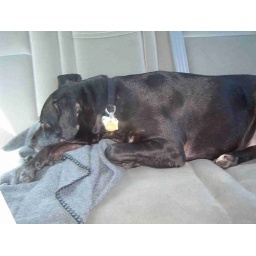
Sulis sleeping in the back seat of the car.